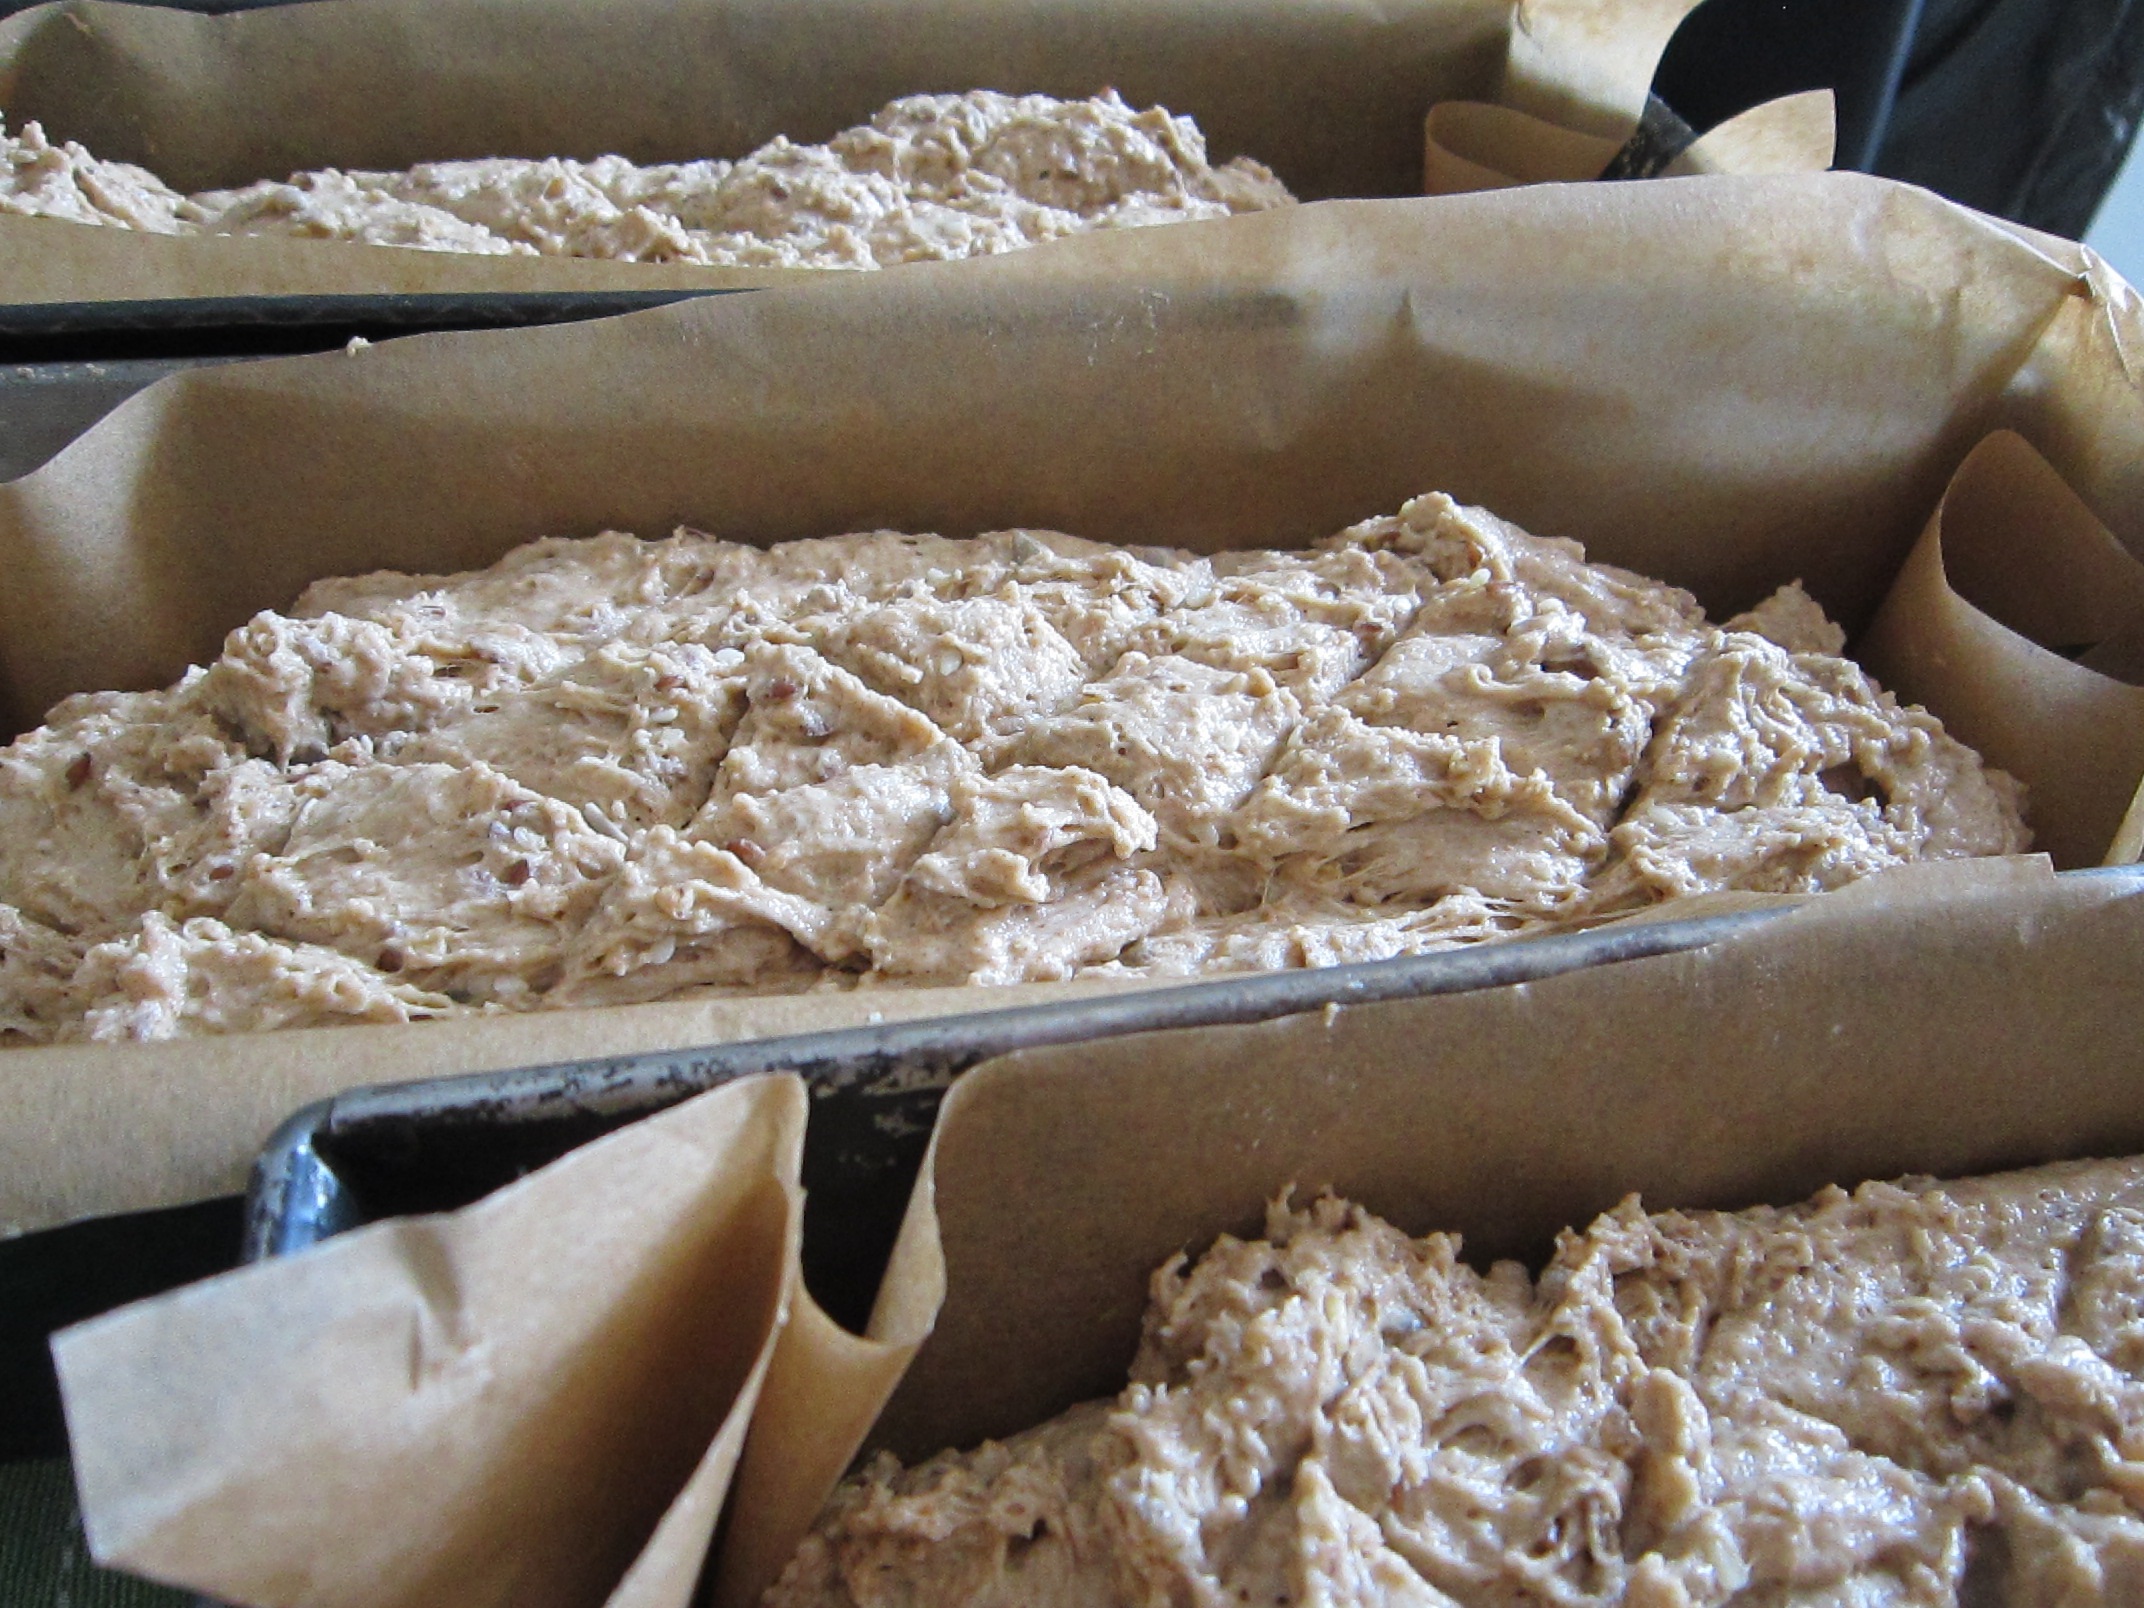
dish, food, rest, baking, dessert, bread, dough, bake, icing, wait, form, baked goods, baking dish, bread dough, grass family